The Swords of Lankhmar

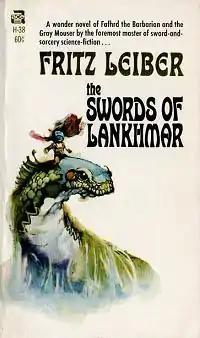
cover art from first edition

The Swords of Lankhmar is a fantasy novel, first published 1968, by Fritz Leiber, featuring his sword and sorcery heroes Fafhrd and the Gray Mouser. It is chronologically the fifth volume of the complete seven volume edition of the collected stories devoted to the characters. The book is an expansion of Leiber's earlier novella "Scylla's Daughter", which was published originally in the magazine "Fantastic Stories of Imagination" for May 1961. The full novel first published in paperback format during 1968 by Ace Books company, which reprinted the title numerous times through 1986; a later paperback edition was issued by Dark Horse (2008). It has been published in the United Kingdom by Mayflower Books (1970) and Grafton (1986, 1987). The first hardcover edition was issued by Rupert Hart-Davis during June 1969; a later hardcover edition was issued by Gregg Press during December 1977. The book has also been gathered together with others in the series into various omnibus editions; "Swords' Masters" (1990), "Return to Lankhmar" (1997), and "The Second Book of Lankhmar" (2001).